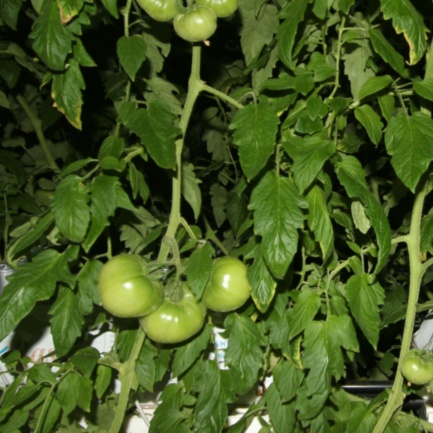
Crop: tomato